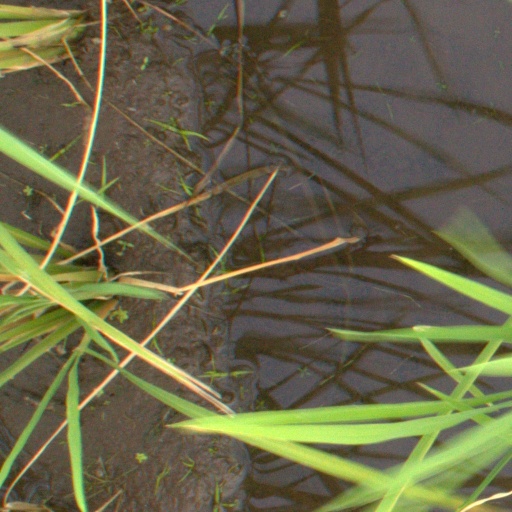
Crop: rice